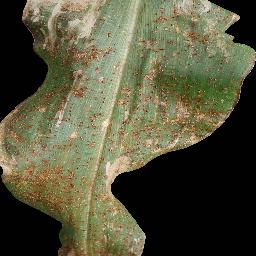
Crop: corn
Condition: (maize)_common_rust